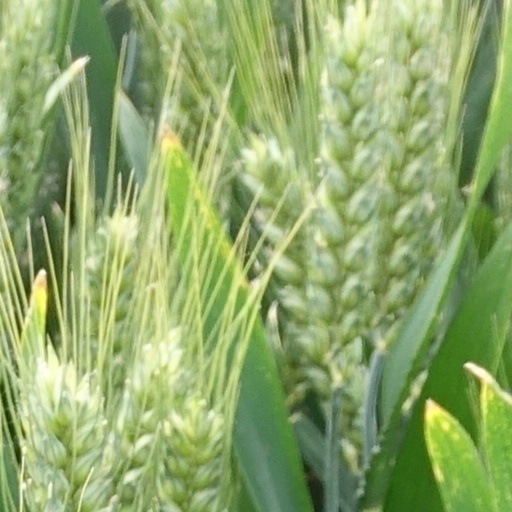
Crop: wheat